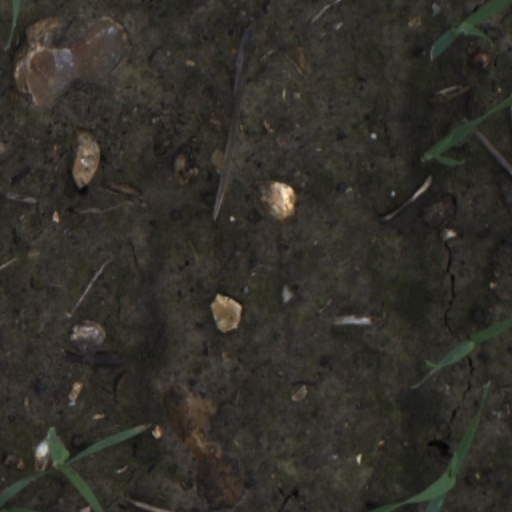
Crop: wheat